St Chad's College, Durham

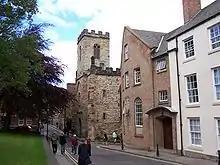

The college soon expanded into neighbouring buildings, starting with 28 North Bailey (adjoining 1 South Bailey) which was rented from the dean and chapter of Durham Cathedral. In 1909, a small wooden chapel was constructed behind the South Bailey buildings, and dedicated by the Bishop of Jarrow.